Dalaal

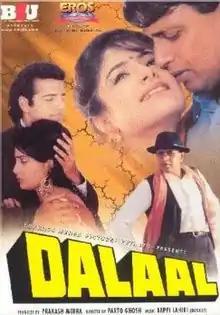
Release poster

Dalaal is a 1993 Indian bilingual action film simultaneously shot in Bengali and Hindi languages directed by Partho Ghosh. Produced by Prakash Mehra under his banner of Prakash Mehra Productions, the film is based on a short story by Kaushal Bharati. It stars Mithun Chakraborty, Ayesha Jhulka and Raj Babbar in lead roles, while Tinnu Anand, Shakti Kapoor, Ravi Behl, Satyen Kappu, Indrani Banerjee, Tarun Ghosh and Ravi Behl play another pivotal roles. The film fetched good initial box-office collection primarily due to the songs composed by Bappi Lahiri. It was the eighth highest grossing Bollywood film of 1993.